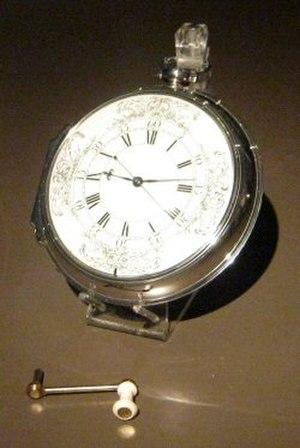
John Harrison, est un artisan ébéniste de son état, et horloger autodidacte britannique du XVIIIᵉ siècle.